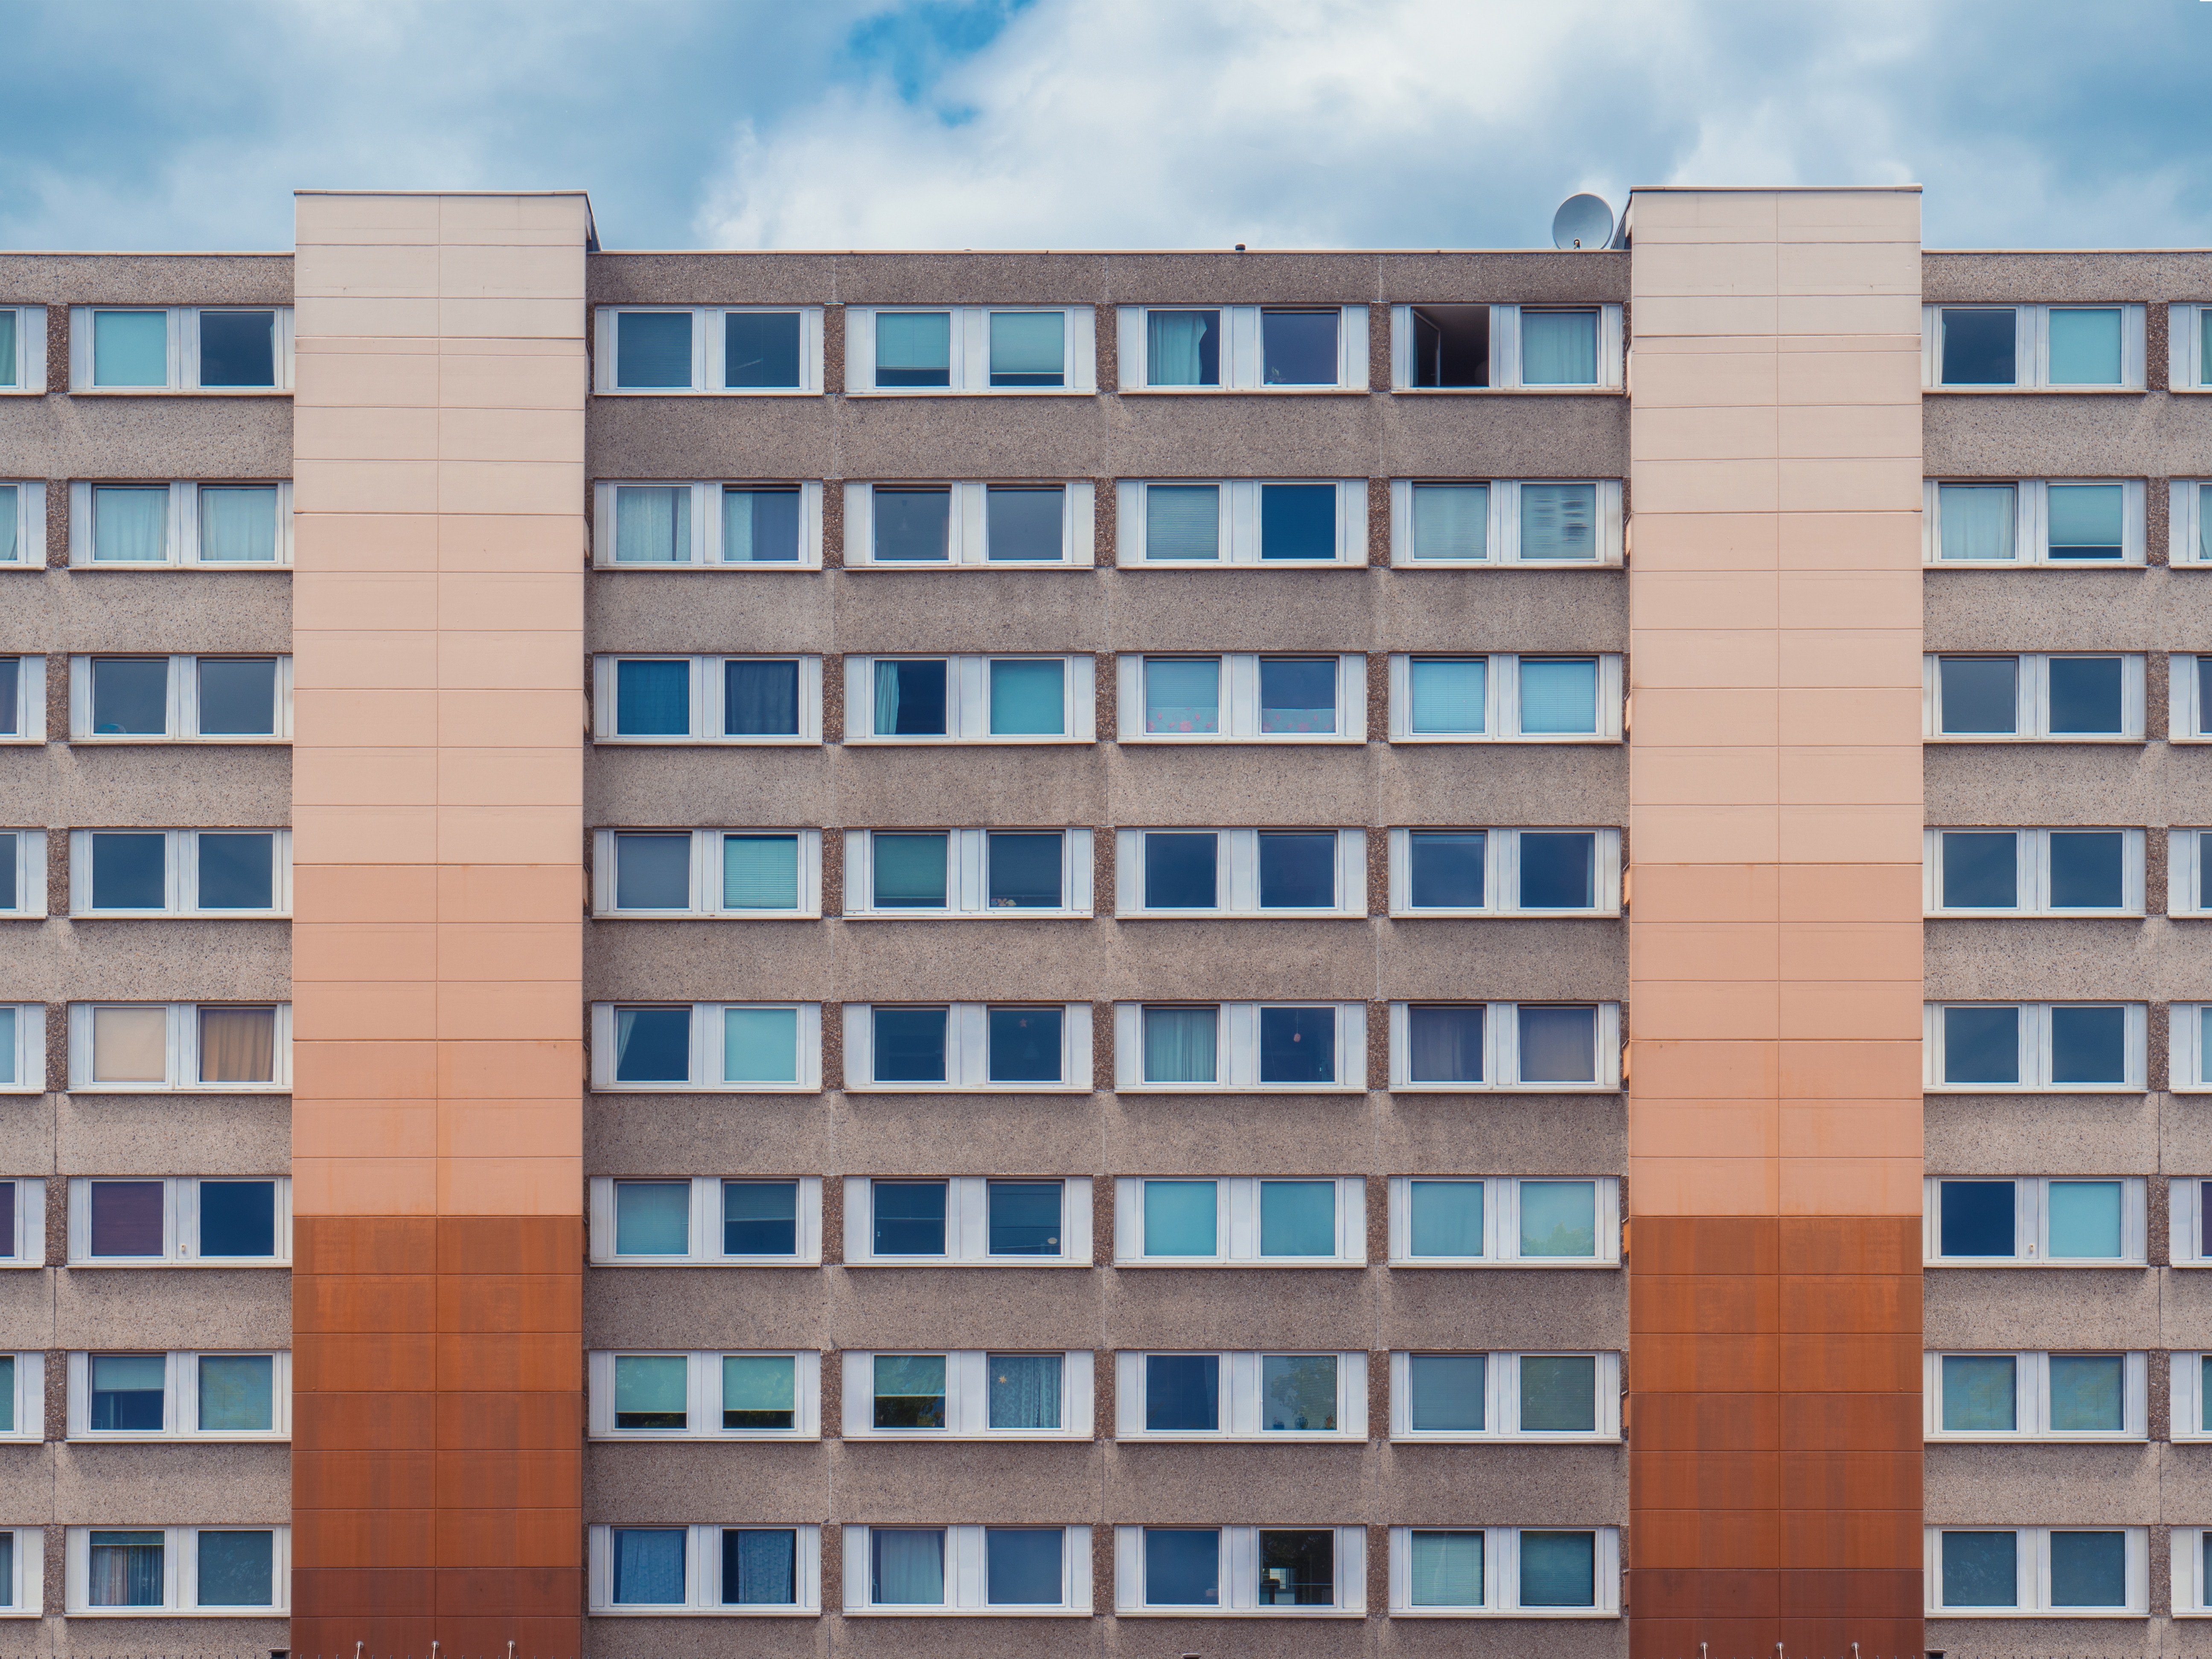
architecture, sky, house, window, building, skyscraper, daytime, facade, apartment, tower block, cool image, symmetry, angle, estate, cool photo, commercial building, headquarters, elevation, metropolis, condominium, real estate, urban area, residential area, metropolitan area, mixed use, corporate headquarters